F. C. Love

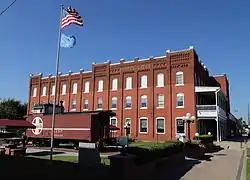
Love Hotel, Purcell

Frank Criner Love, Jr. was born in Purcell, Oklahoma, the son of Frank C. Love, Sr. and Louanna Edwards Love, and graduated in Law from the University of Oklahoma in 1930.